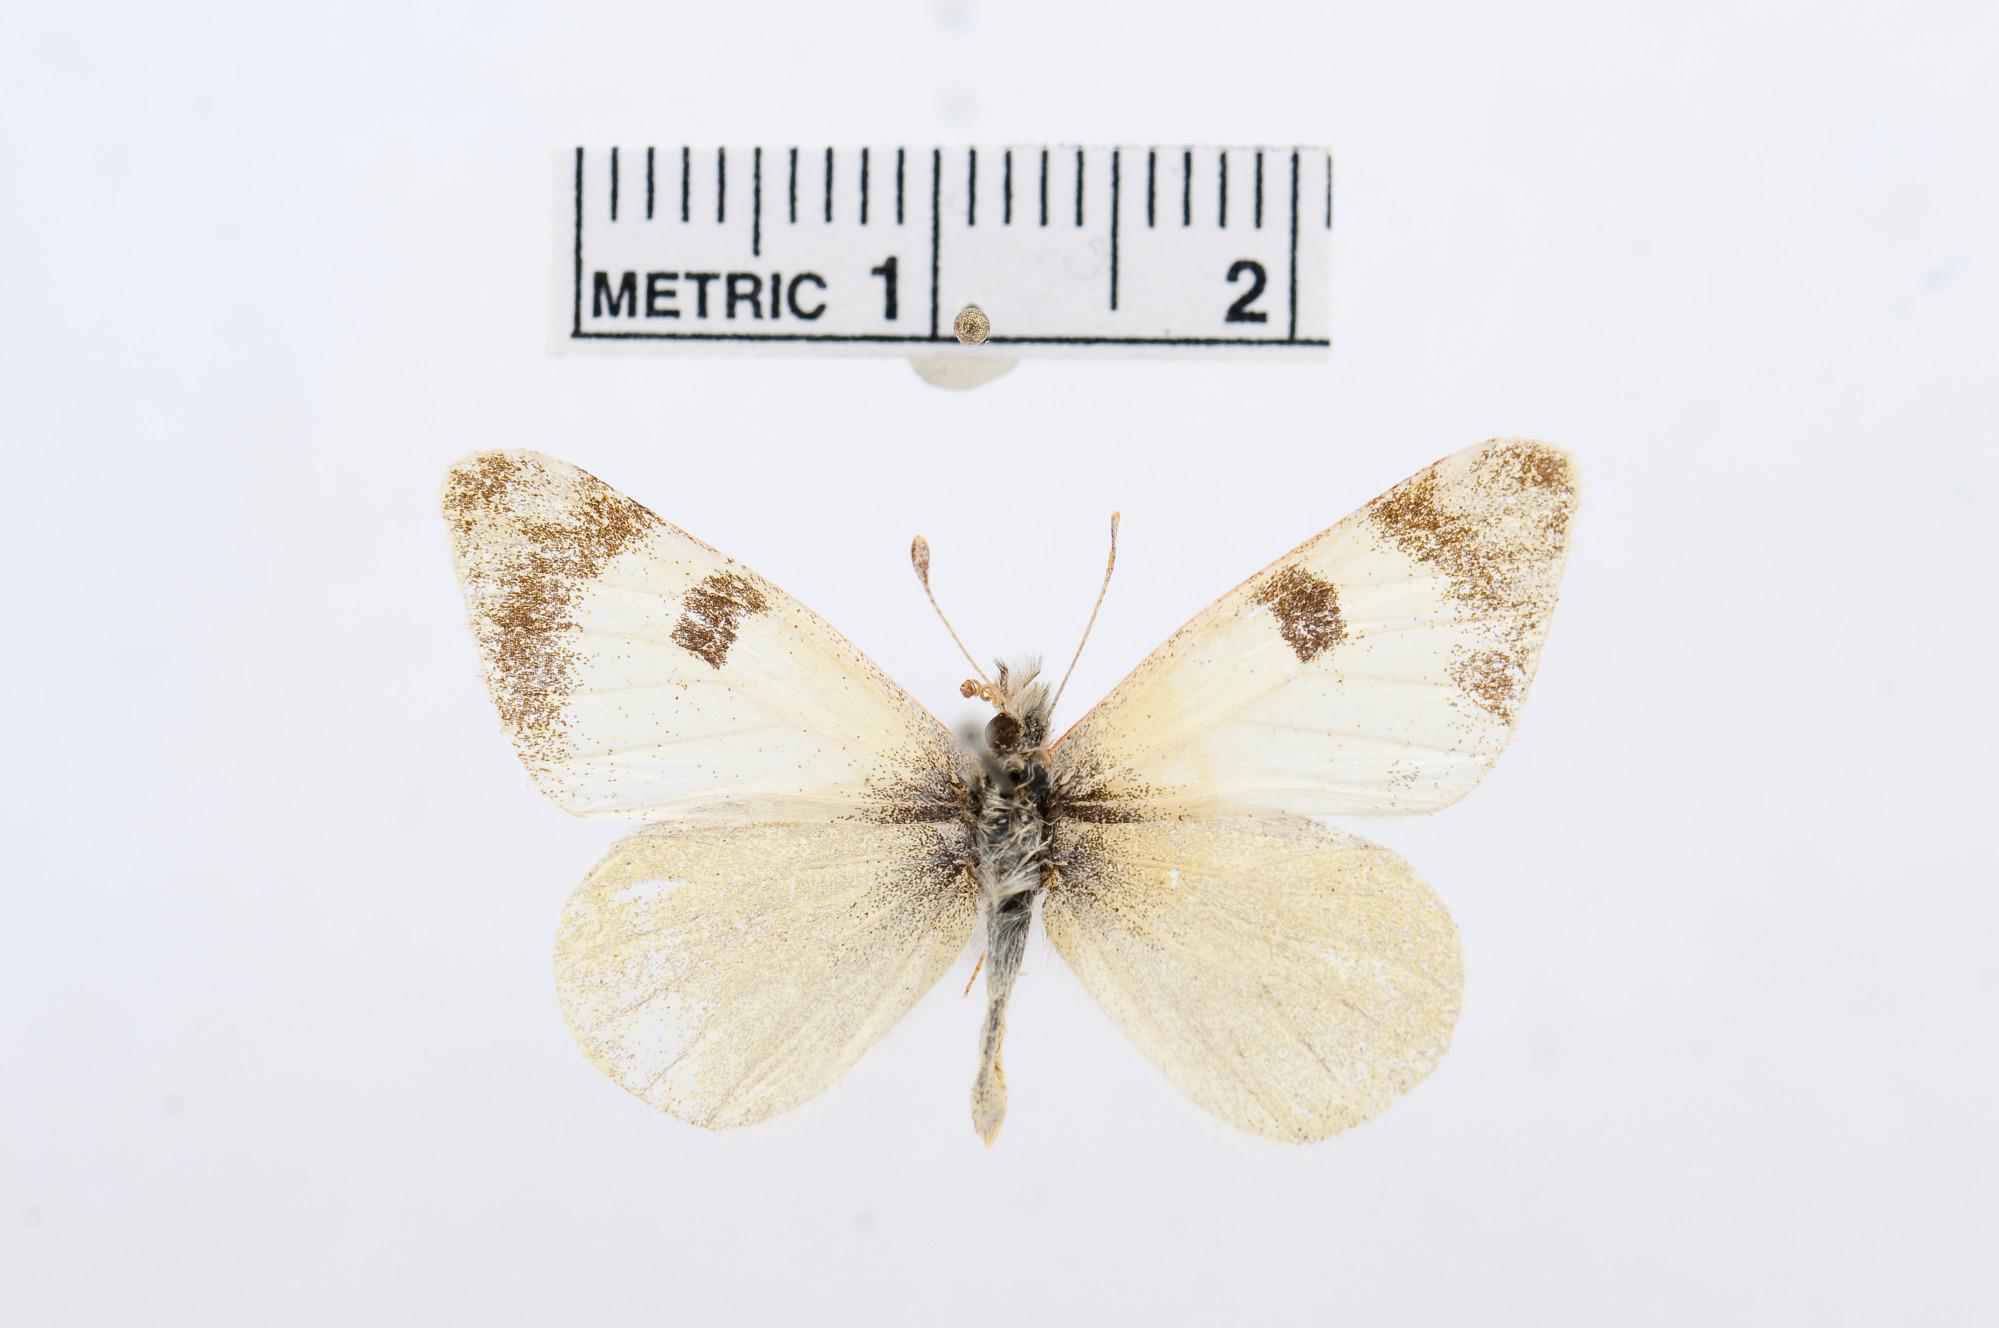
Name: Euchloe lucilla
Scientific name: Euchloe lucilla
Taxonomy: Animalia, Arthropoda, Hexapoda, Insecta, Lepidoptera, Pieridae, Pierinae